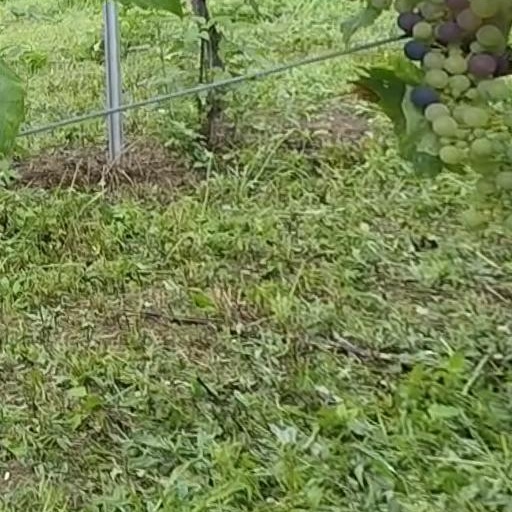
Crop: grape